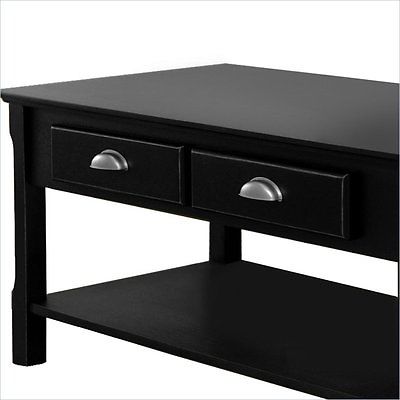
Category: table